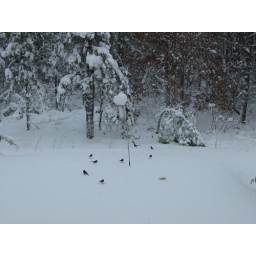
Note the little yellow oval in snow. That is the top of the bird bath pedestal under 2 feet of drift.